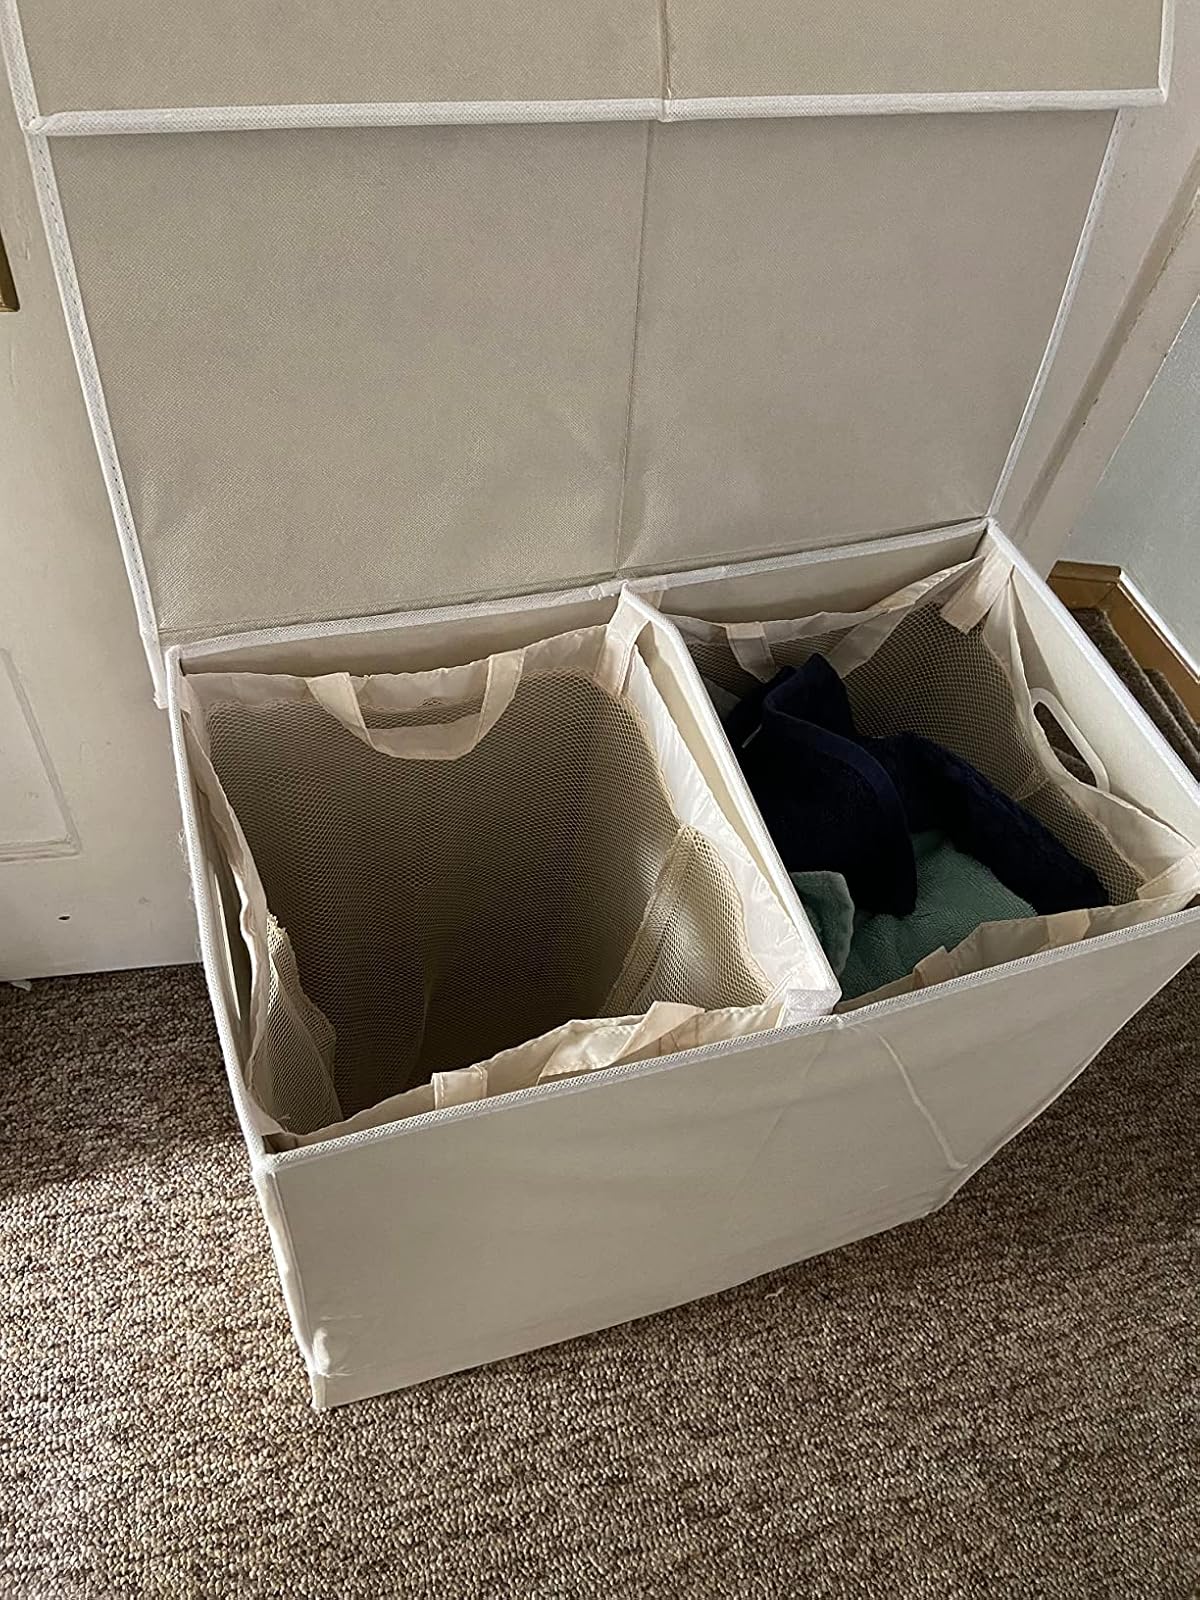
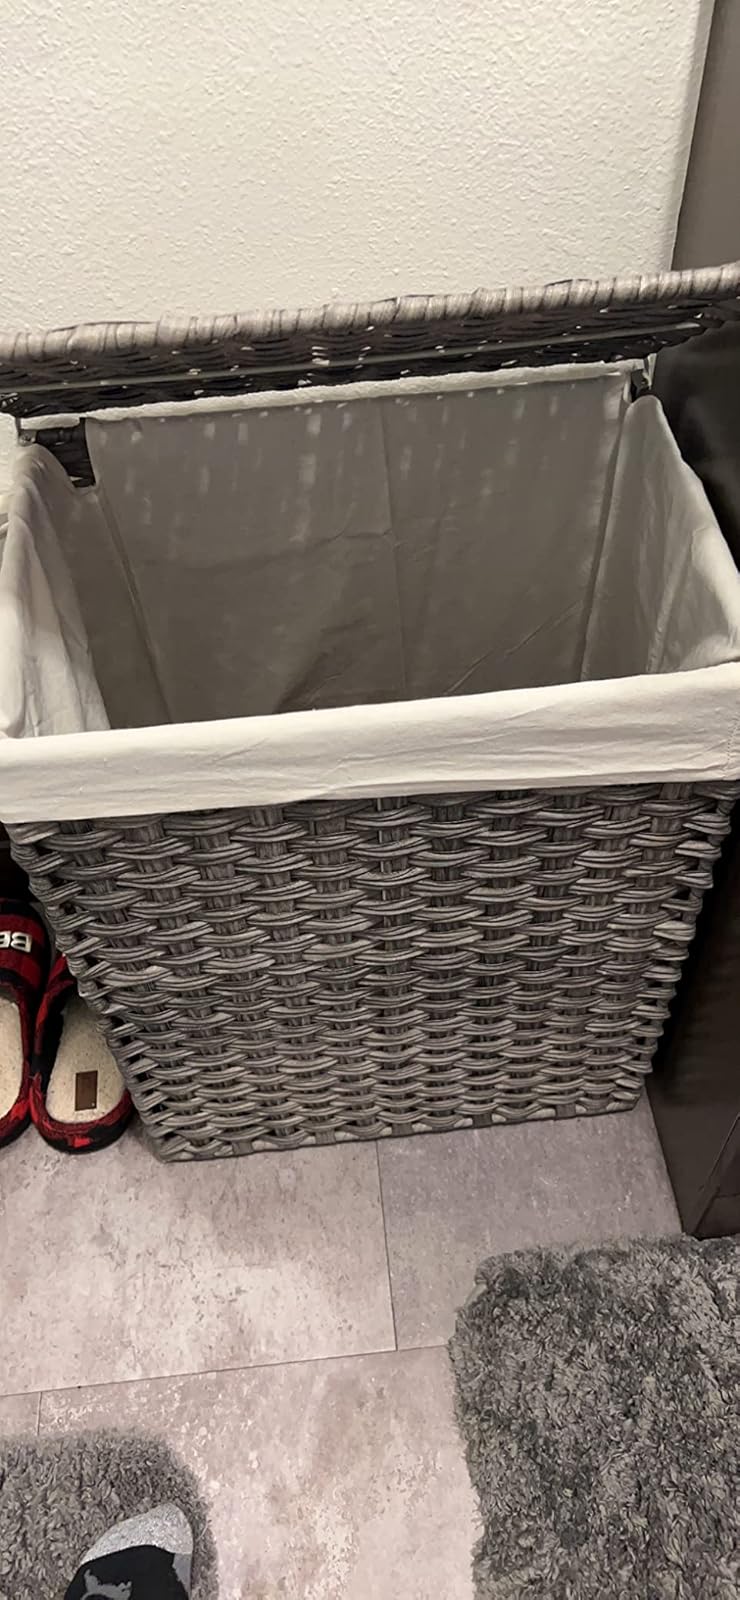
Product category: items_hamper
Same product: no